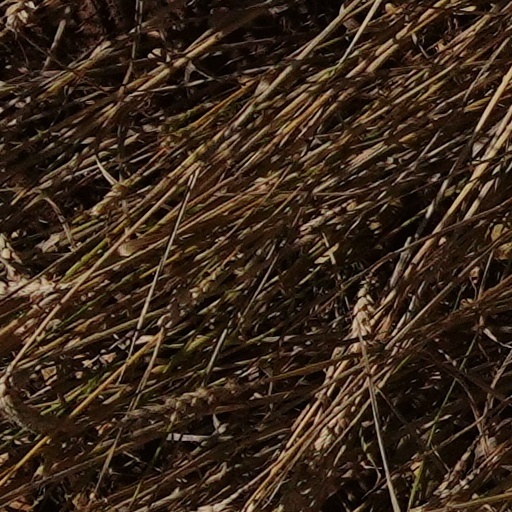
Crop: wheat